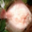
Label: flatfish